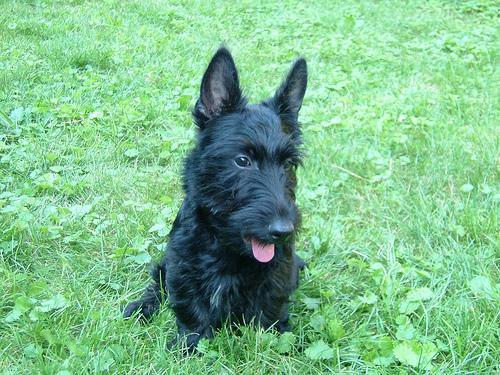
scottish terrier